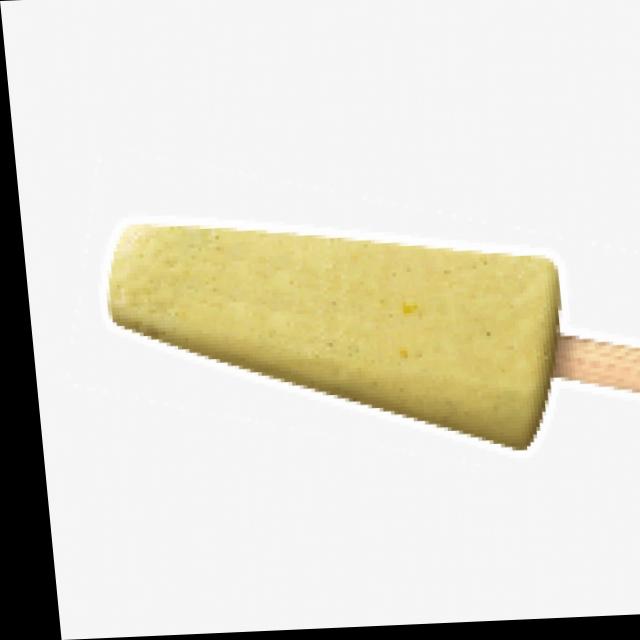
Dish: kulfi